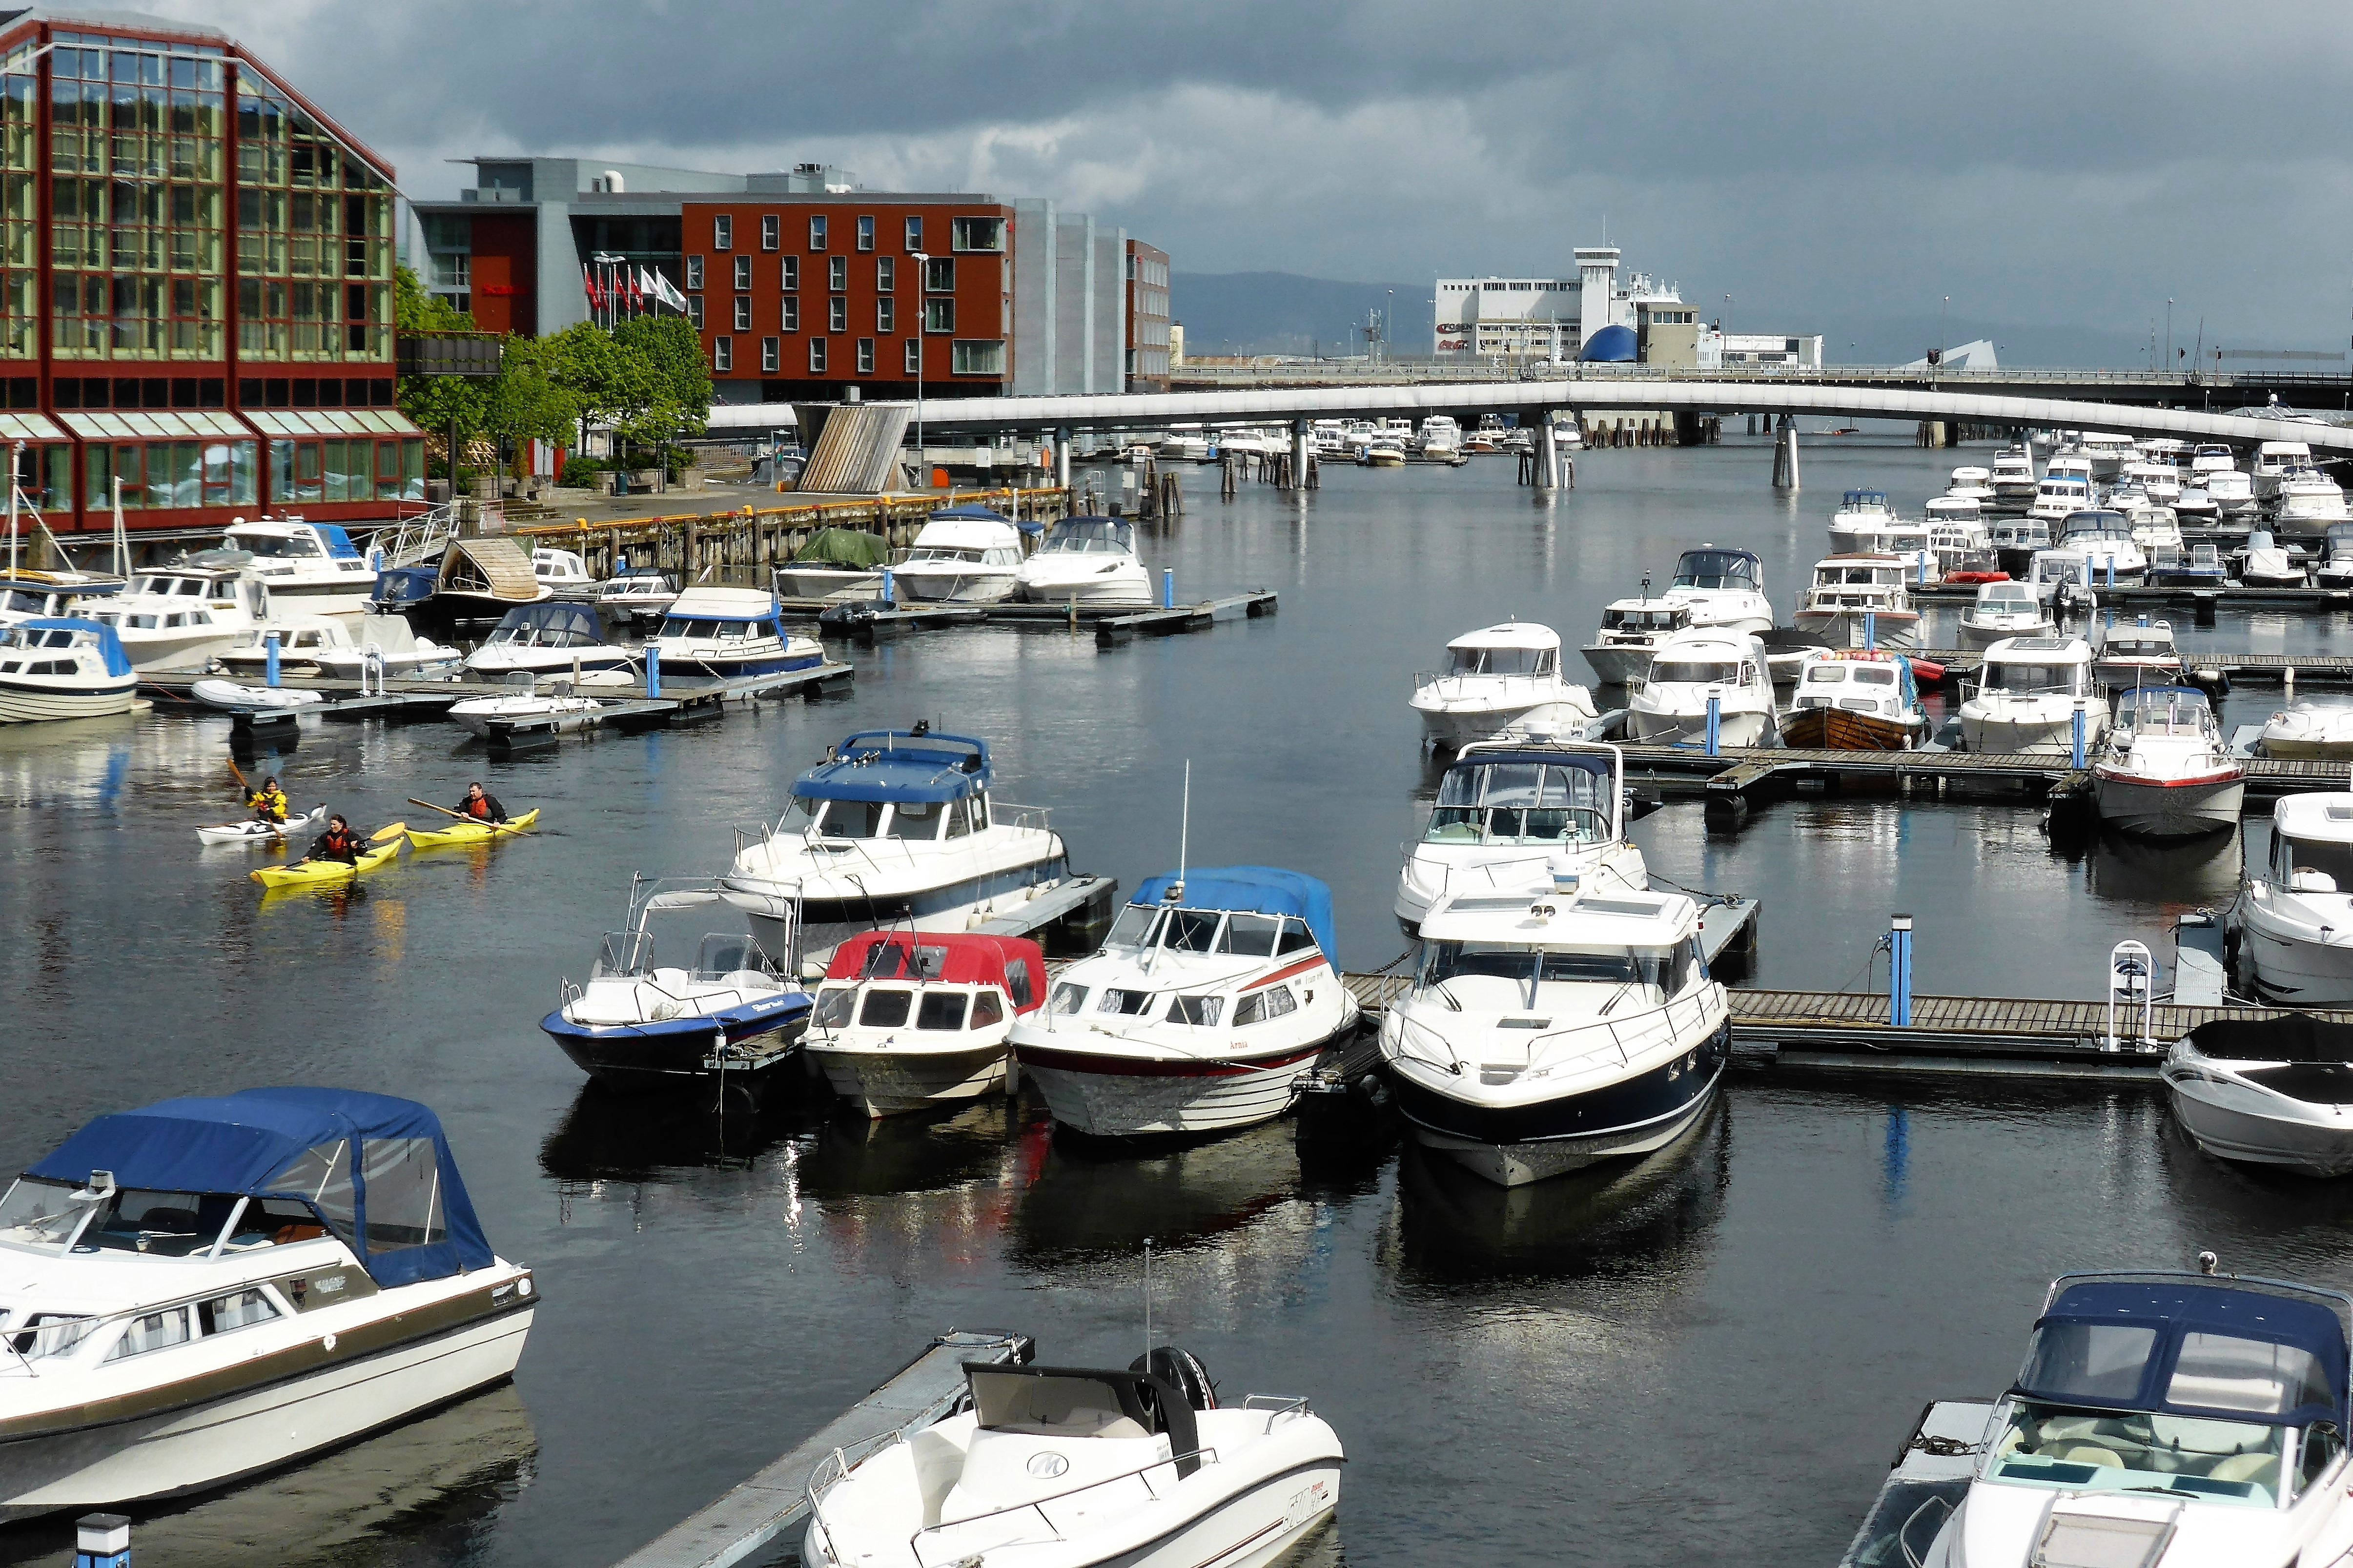
sea, water, dock, boat, bridge, vehicle, harbor, marina, port, waterway, infrastructure, boats, channel, norway